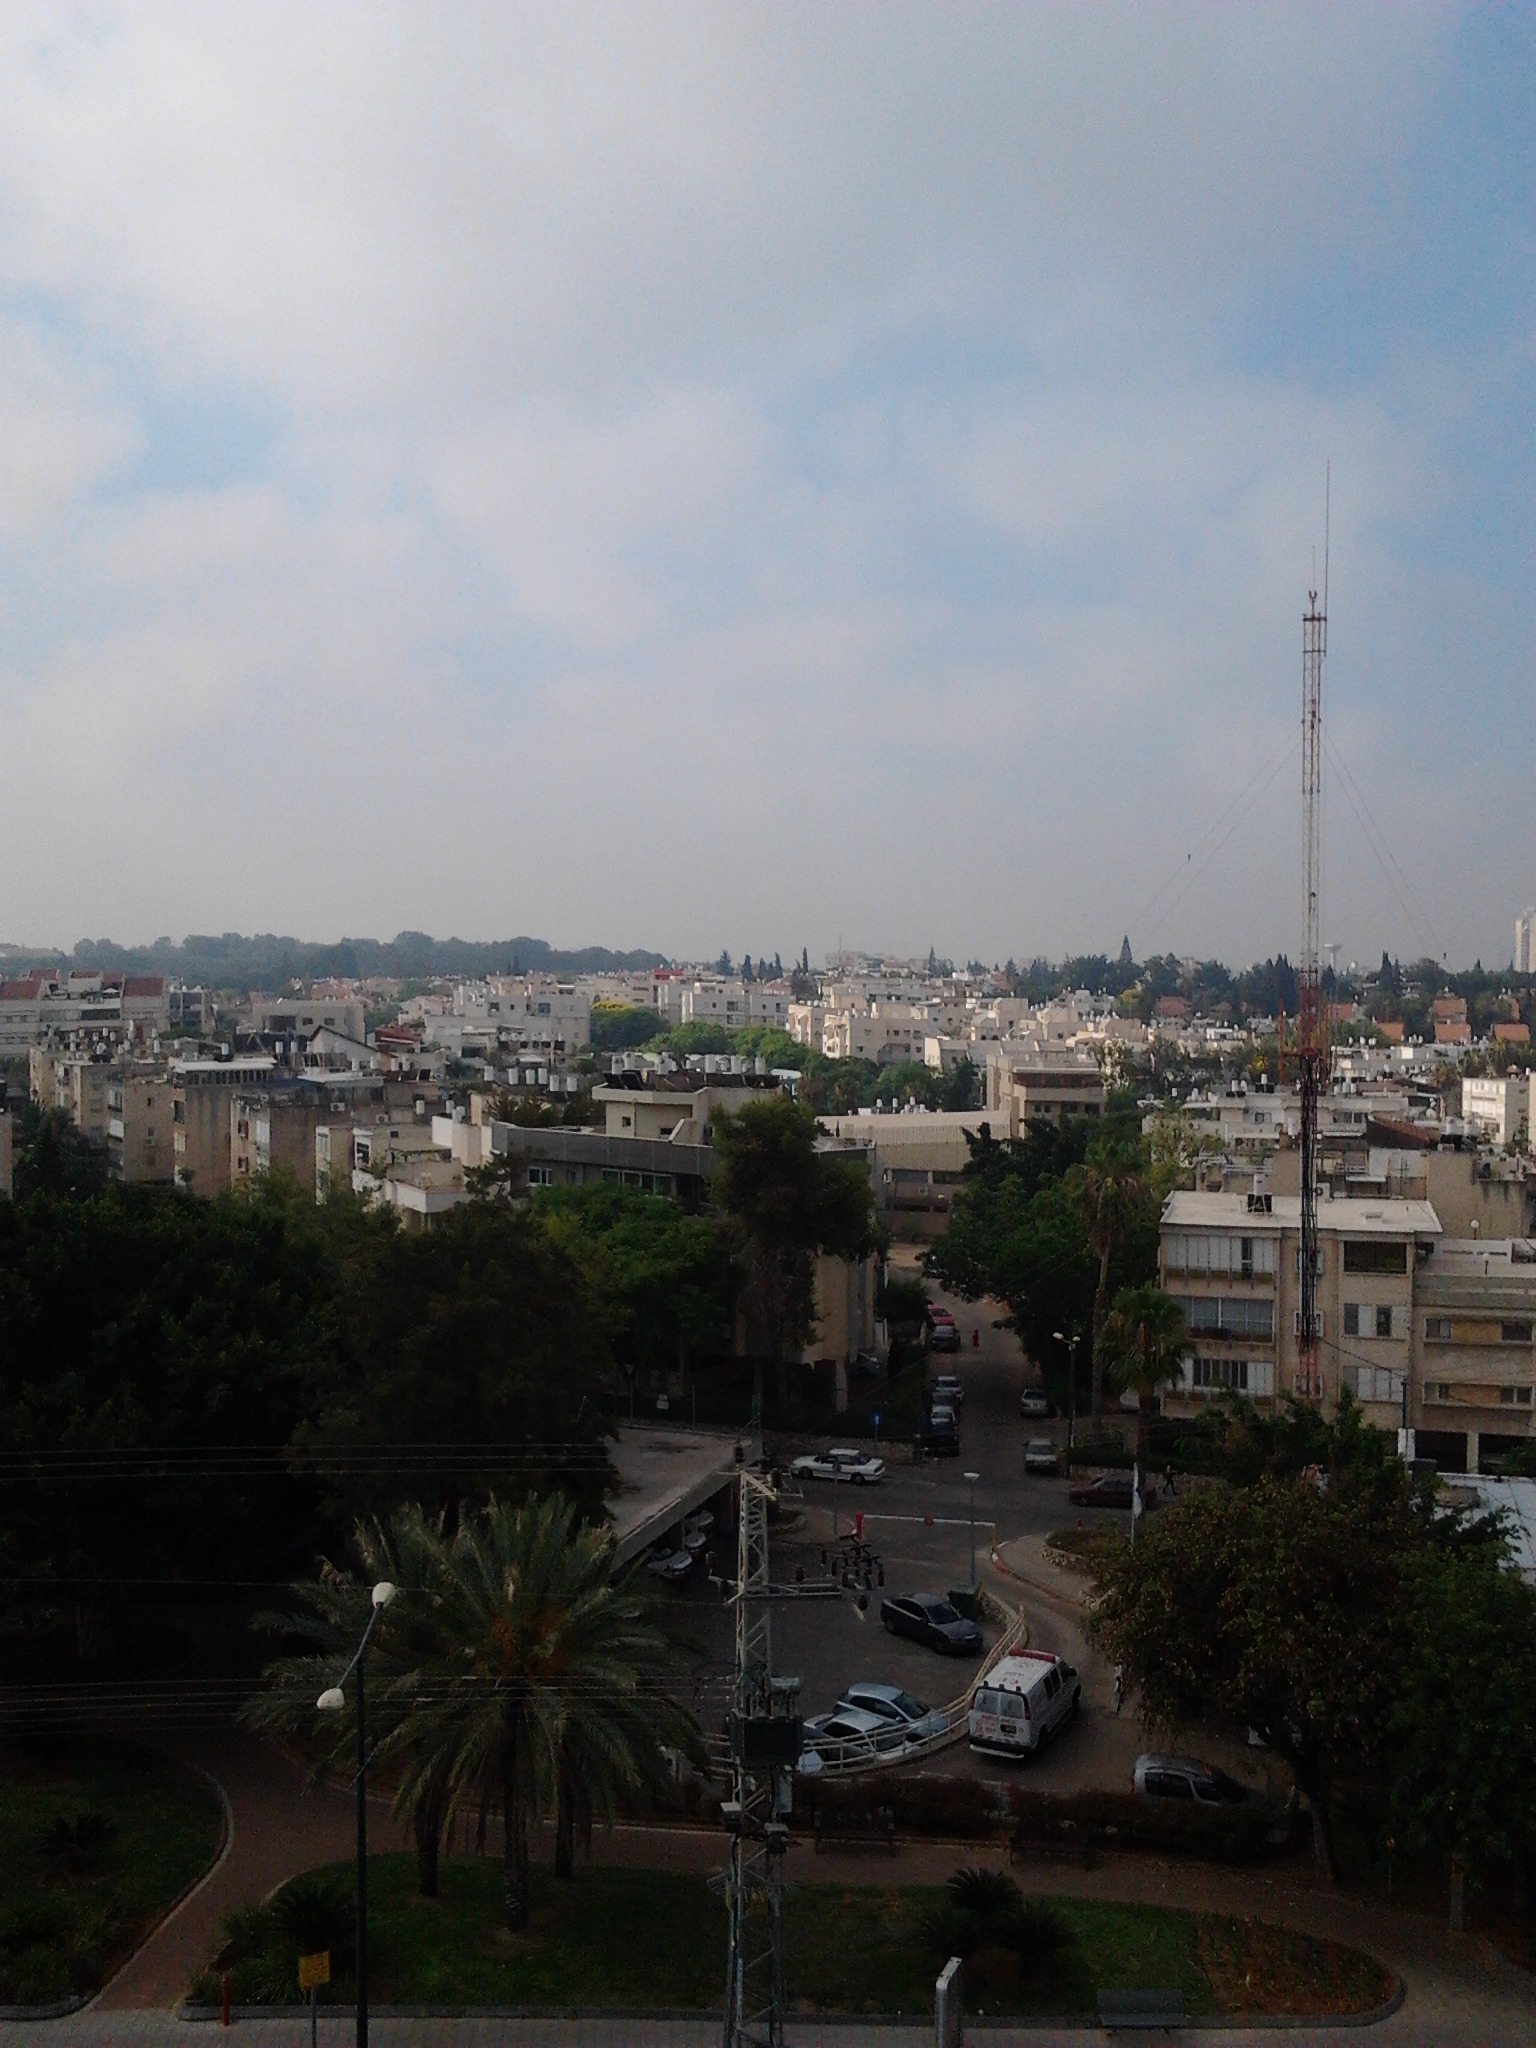
architecture, skyline, town, building, city, skyscraper, urban, cityscape, downtown, tower, scenic, scenery, landmark, metropolitan, stadium, buildings, israel, metropolis, urban area, residential area, human settlement, cell tower